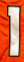
Number: 1